Overdetermined system

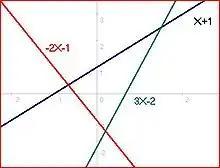
#1 A system of three linearly independent equations, three lines, no solutions

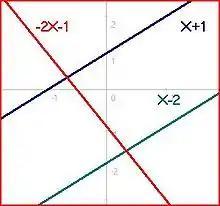
#2 A system of three linearly independent equations, three lines (two parallel), no solutions

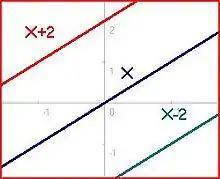
#3 A system of three linearly independent equations, three lines (all parallel), no solutions

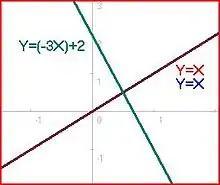
#4 A system of three equations (one equation linearly dependent on the others), three lines (two coinciding), one solution

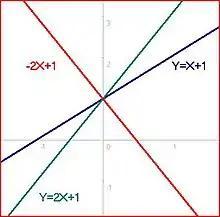
#5 A system of three equations (one equation linearly dependent on the others), three lines, one solution

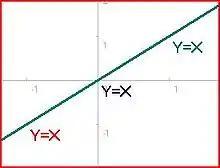
#6 A system of three equations (two equations each linearly dependent on the third), three coinciding lines, an infinitude of solutions

Consider the system of 3 equations and 2 unknowns ( and ), which is overdetermined because 3 > 2, and which corresponds to Diagram #1: